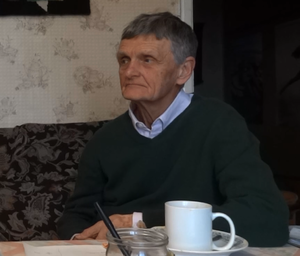
John Ellis Bowlt, né en 1943 à Londres, Grande-Bretagne est un linguiste, slaviste, historien d'art, conservateur de musée. Il est spécialisé dans la culture russe de la fin du XIXᵉ siècle, début du XXᵉ siècle. Il est historien d'art de l'avant-garde russe en peinture.